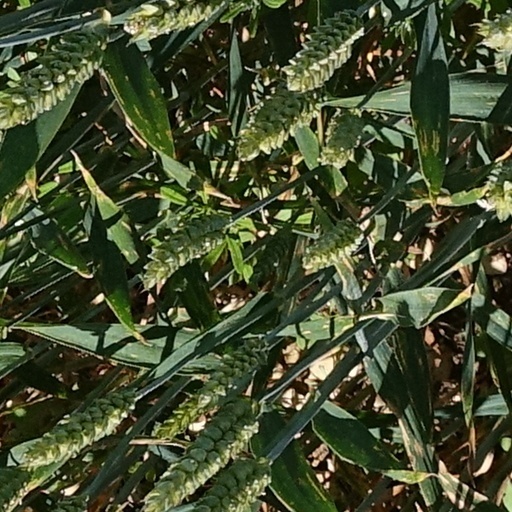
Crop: wheat